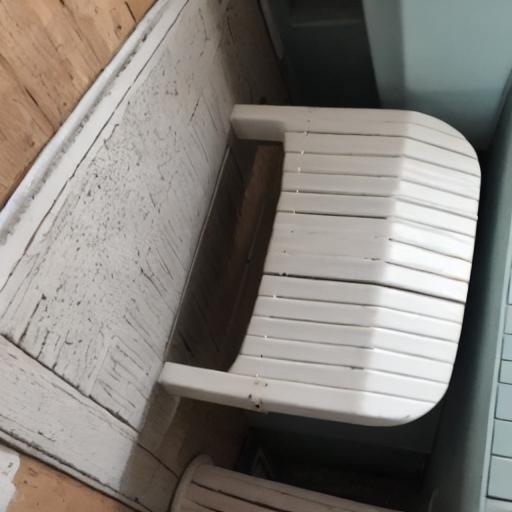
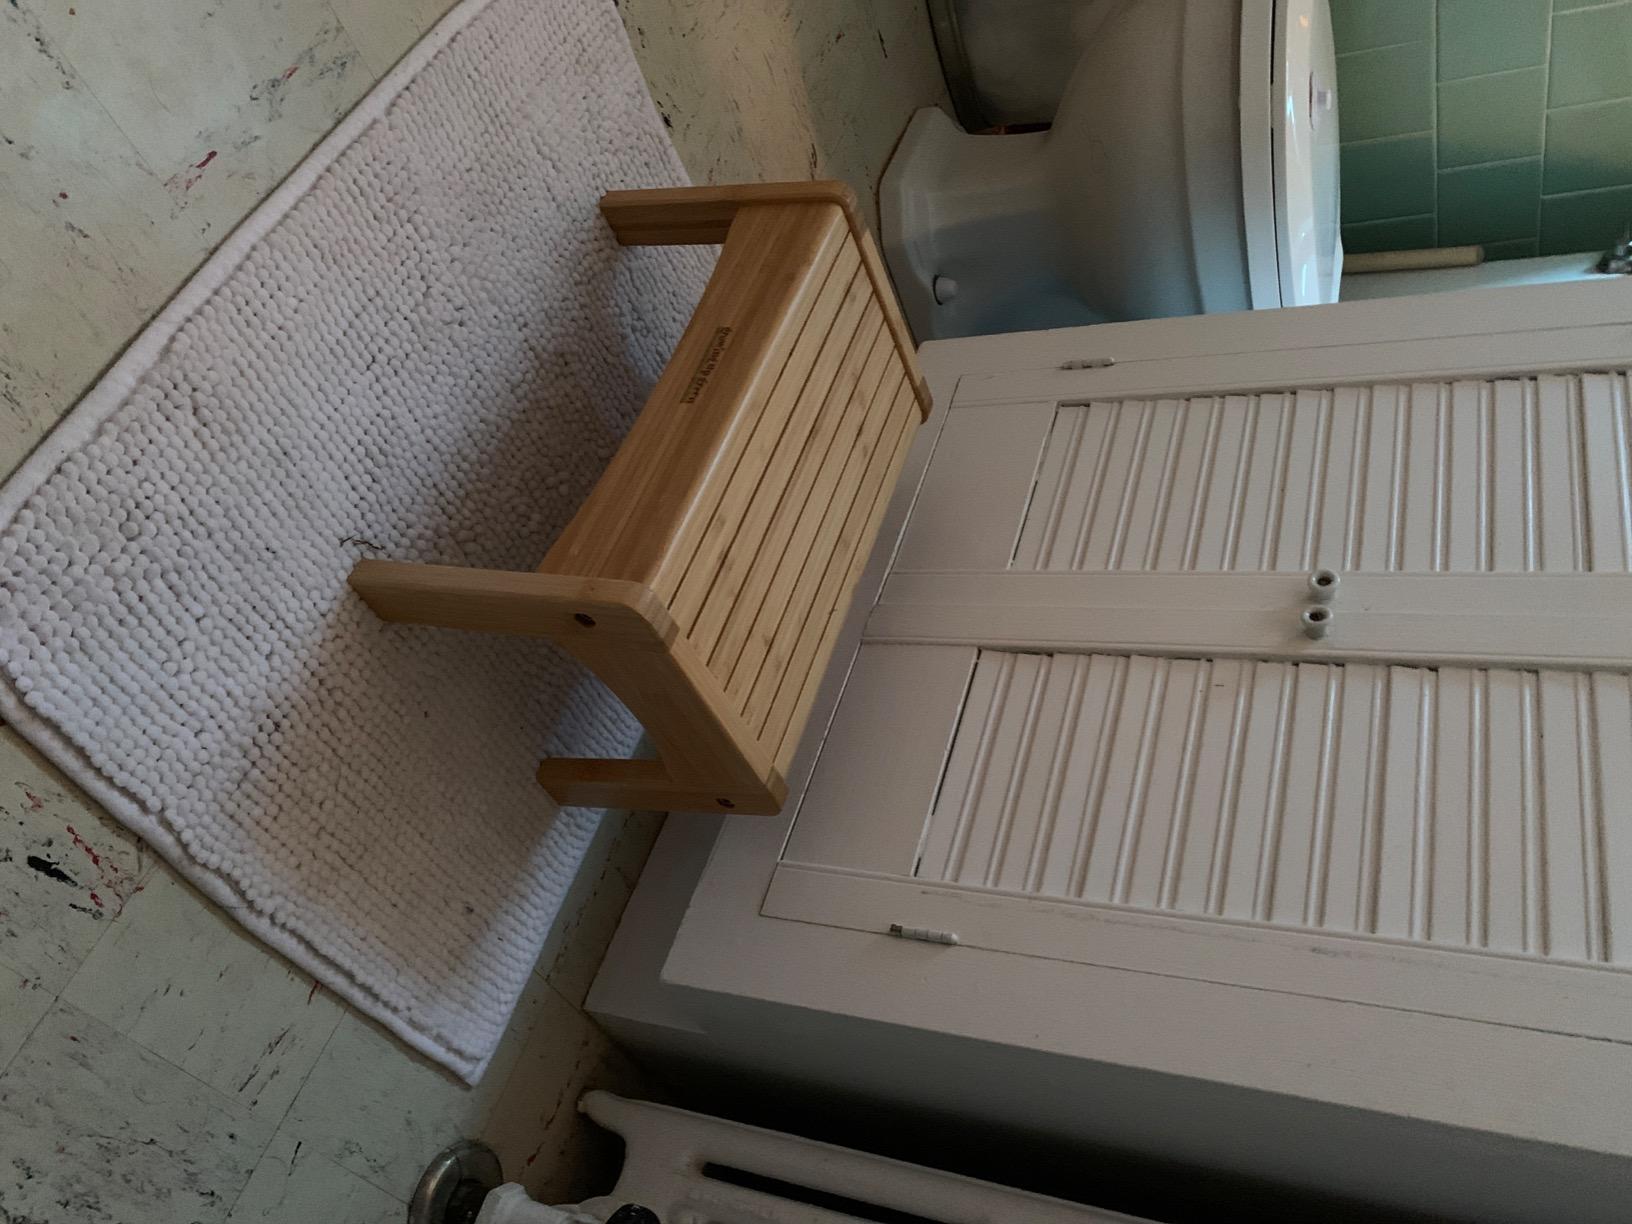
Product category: stool
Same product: no